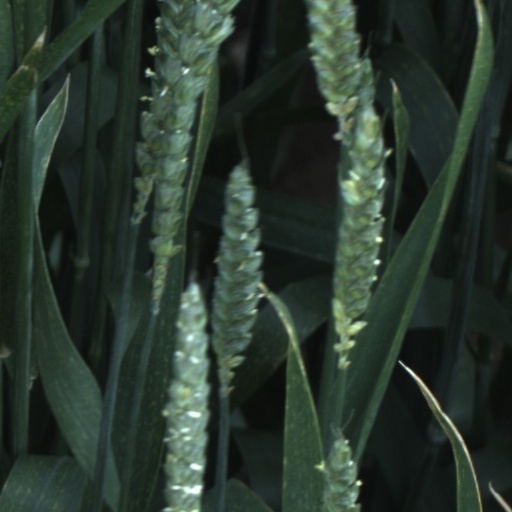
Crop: wheat